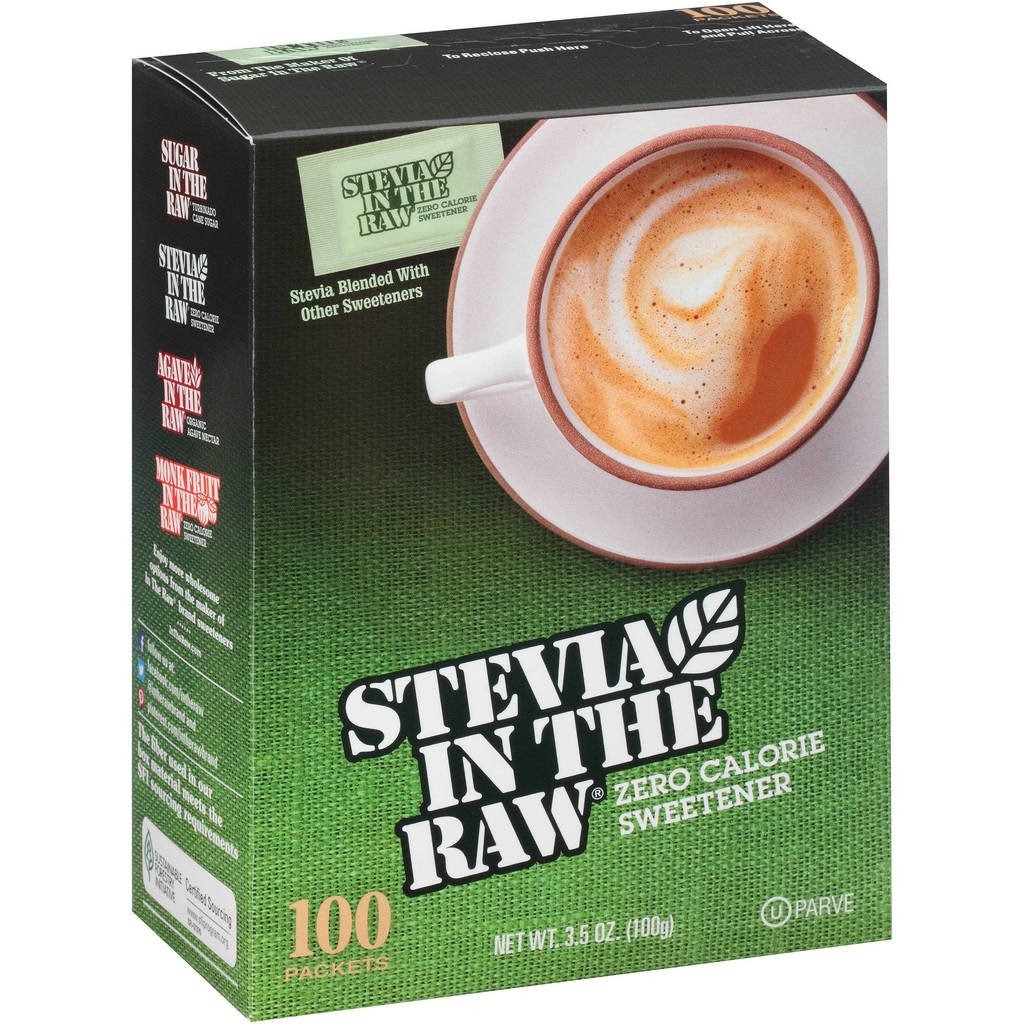
Item Name: Stevia In The Raw Zero Calorie Sweetener, 100 Count Box (Pack of 4)
Value: 400.0
Unit: Count

Price: 7.04